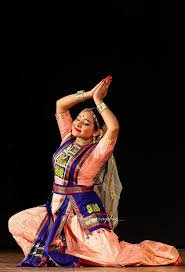
Dance form: sattriya